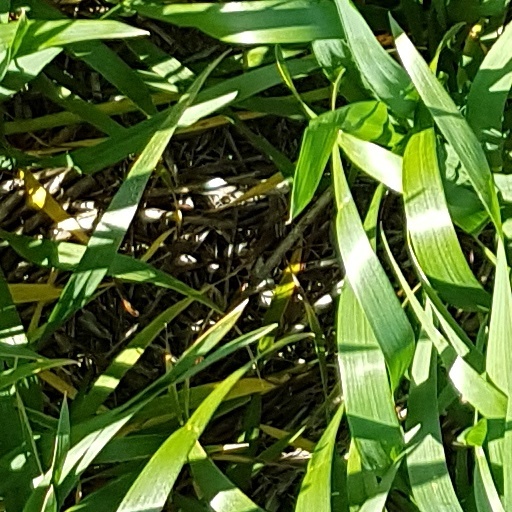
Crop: wheat